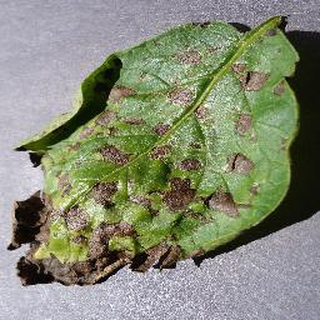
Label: potato_early_blight